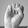
ASL letter: E